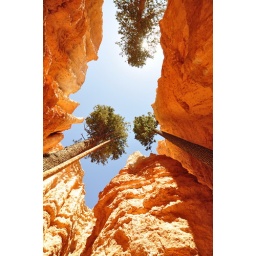
These trees have been growing out of the canyon for over 700 years .